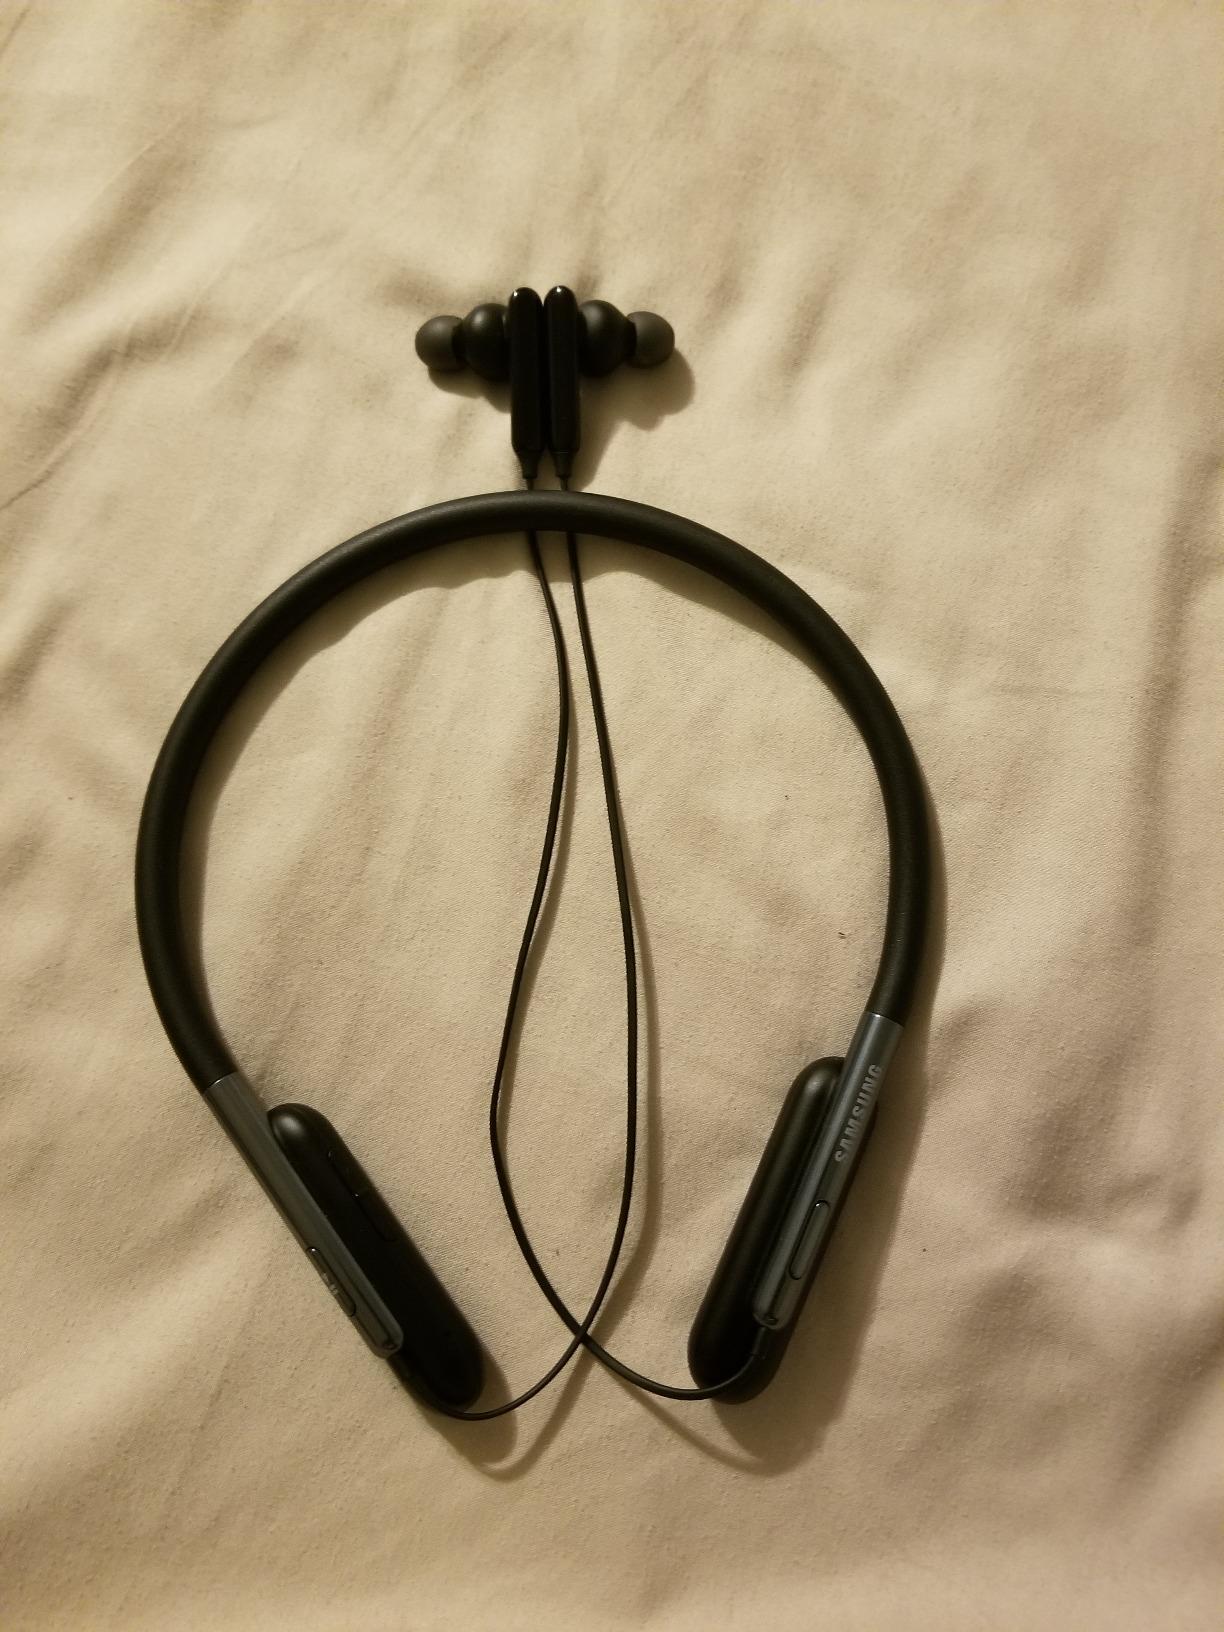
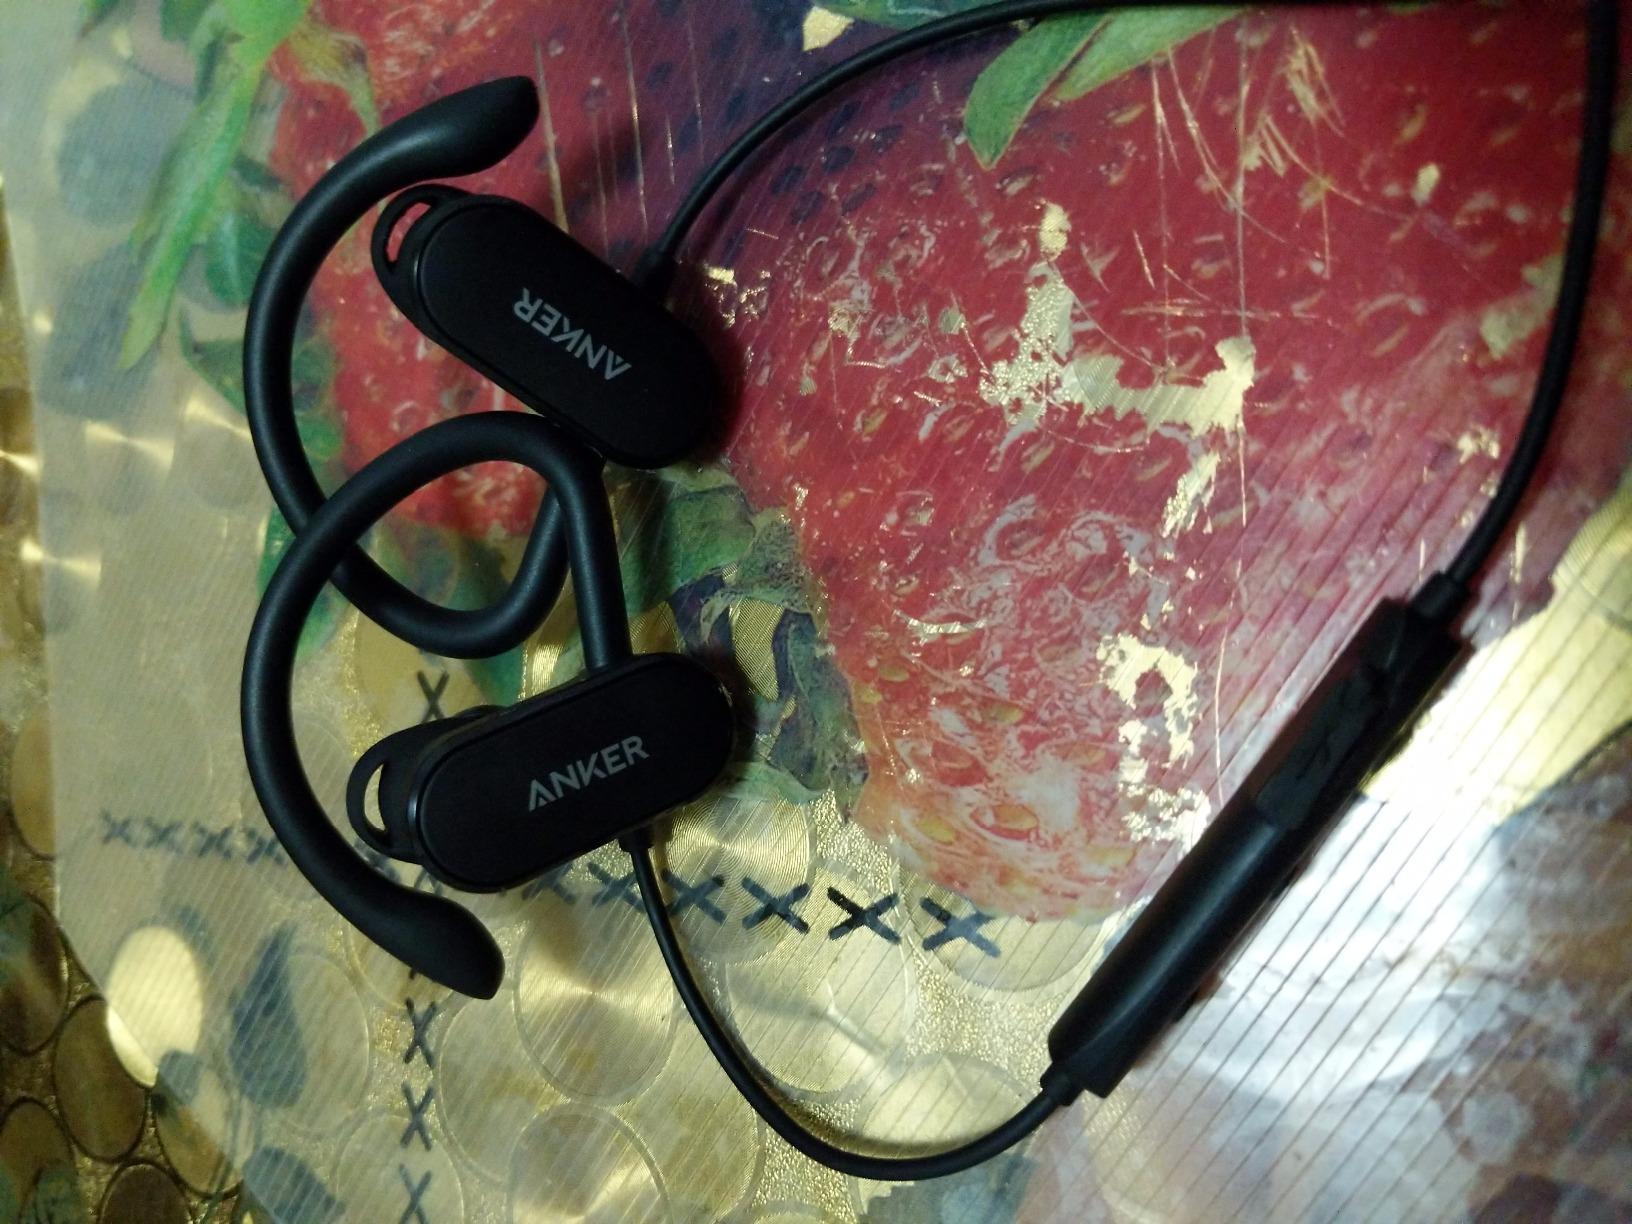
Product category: headphones
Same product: no